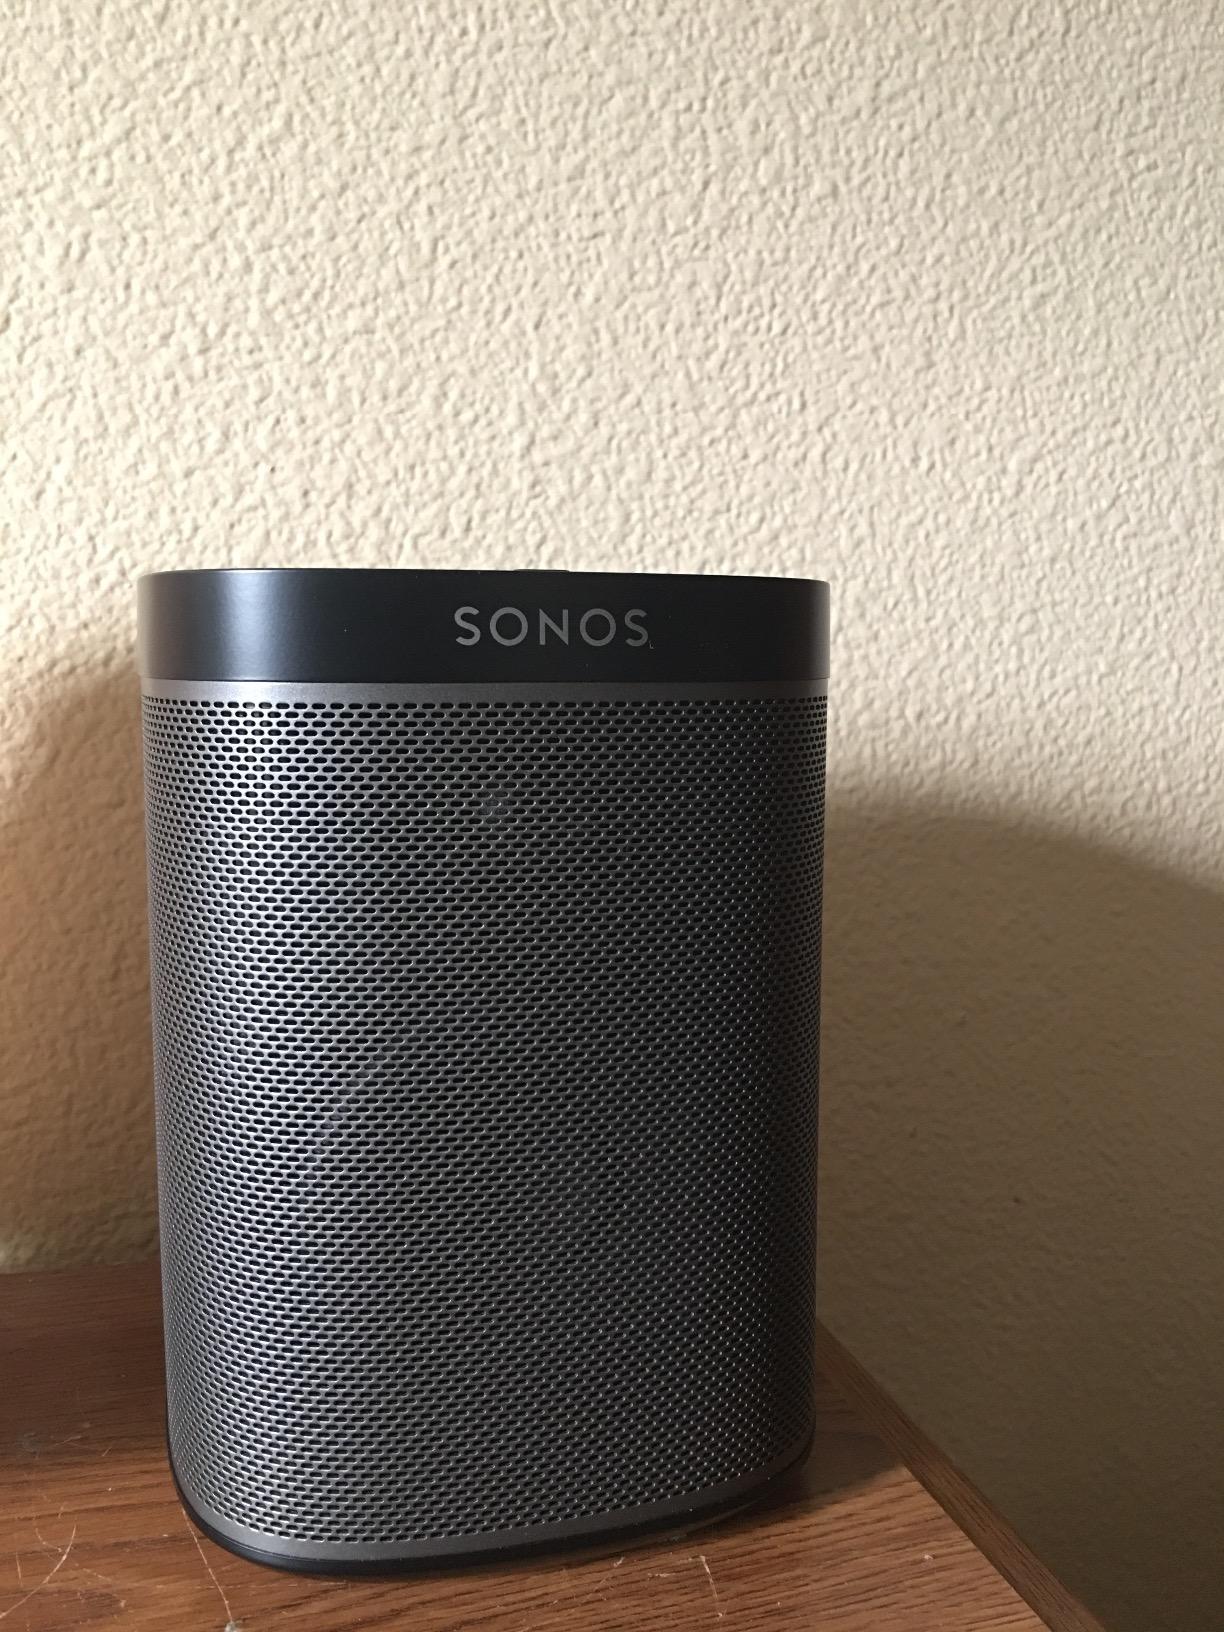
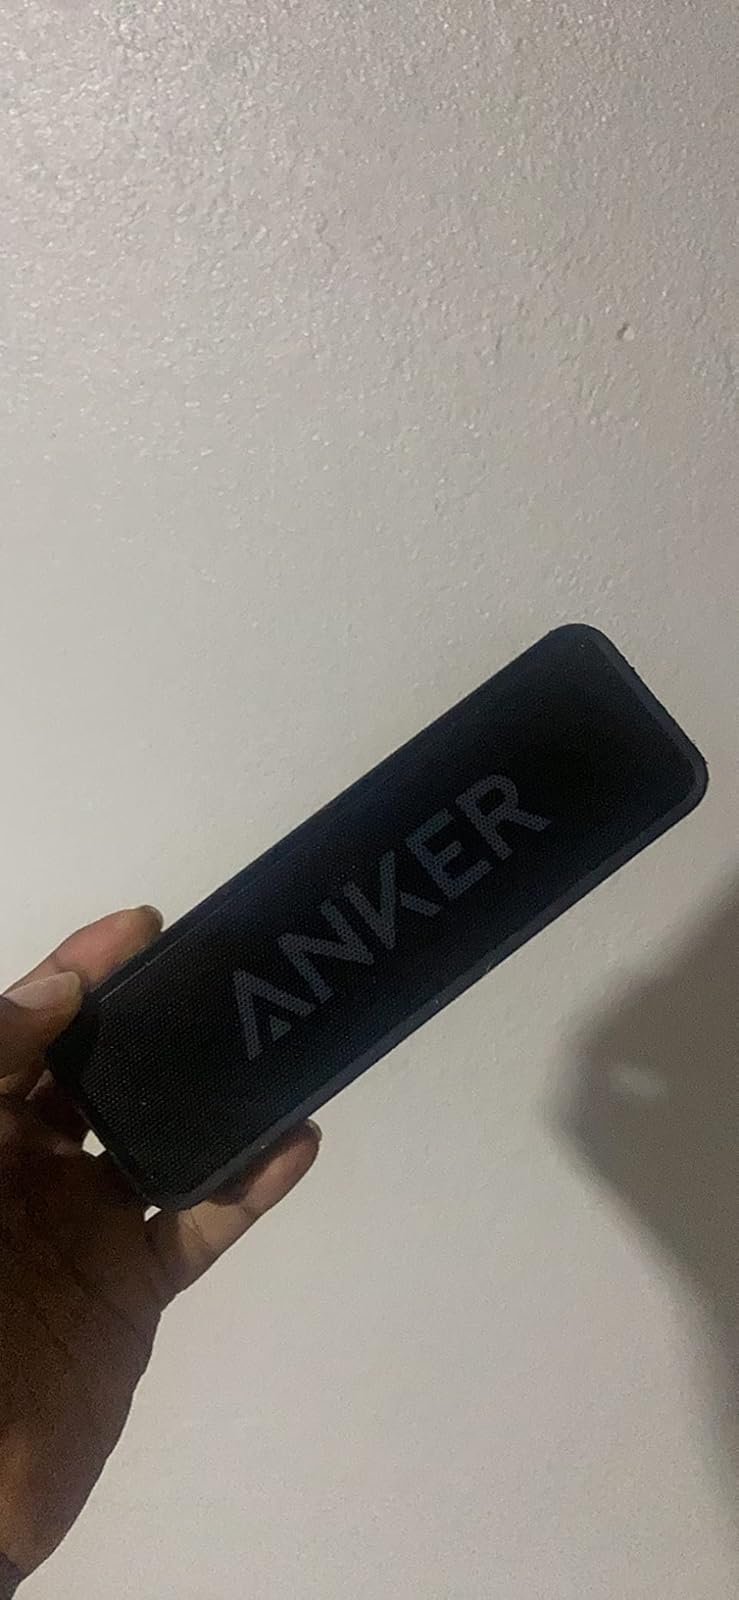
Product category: speaker
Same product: no